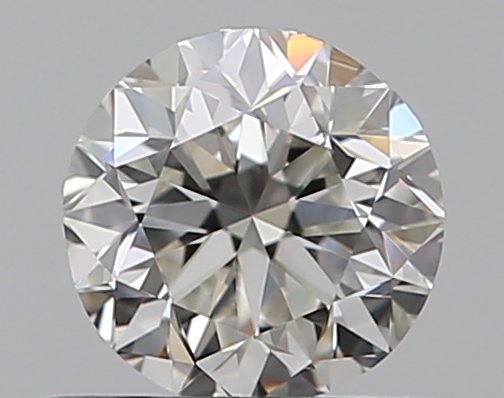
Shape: round
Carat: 0.5
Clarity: VVS2
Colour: I
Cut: GD
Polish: EX
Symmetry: VG
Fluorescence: N
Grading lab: GIA
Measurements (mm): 4.87 x 4.93 x 3.24